Fort Stotsenburg

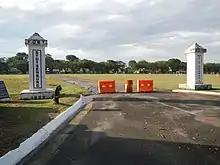
The Gatesposts of Fort Stotsenburg in 2015

Fort Stotsenburg, during the World War II era, was the location of the Philippine Department's 26th Cavalry Regiment (PS), 86th Field Artillery Battalion, and 88th Field Artillery Regiment; along with the Philippine Division's 23rd and 24th Field Artillery Regiments. Also based here were the 12th Ordnance Company and a platoon of the 12th Quartermaster Regiment.